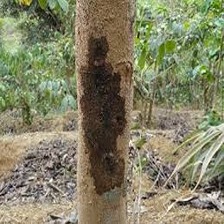
Label: stem_cracking_ gummosis